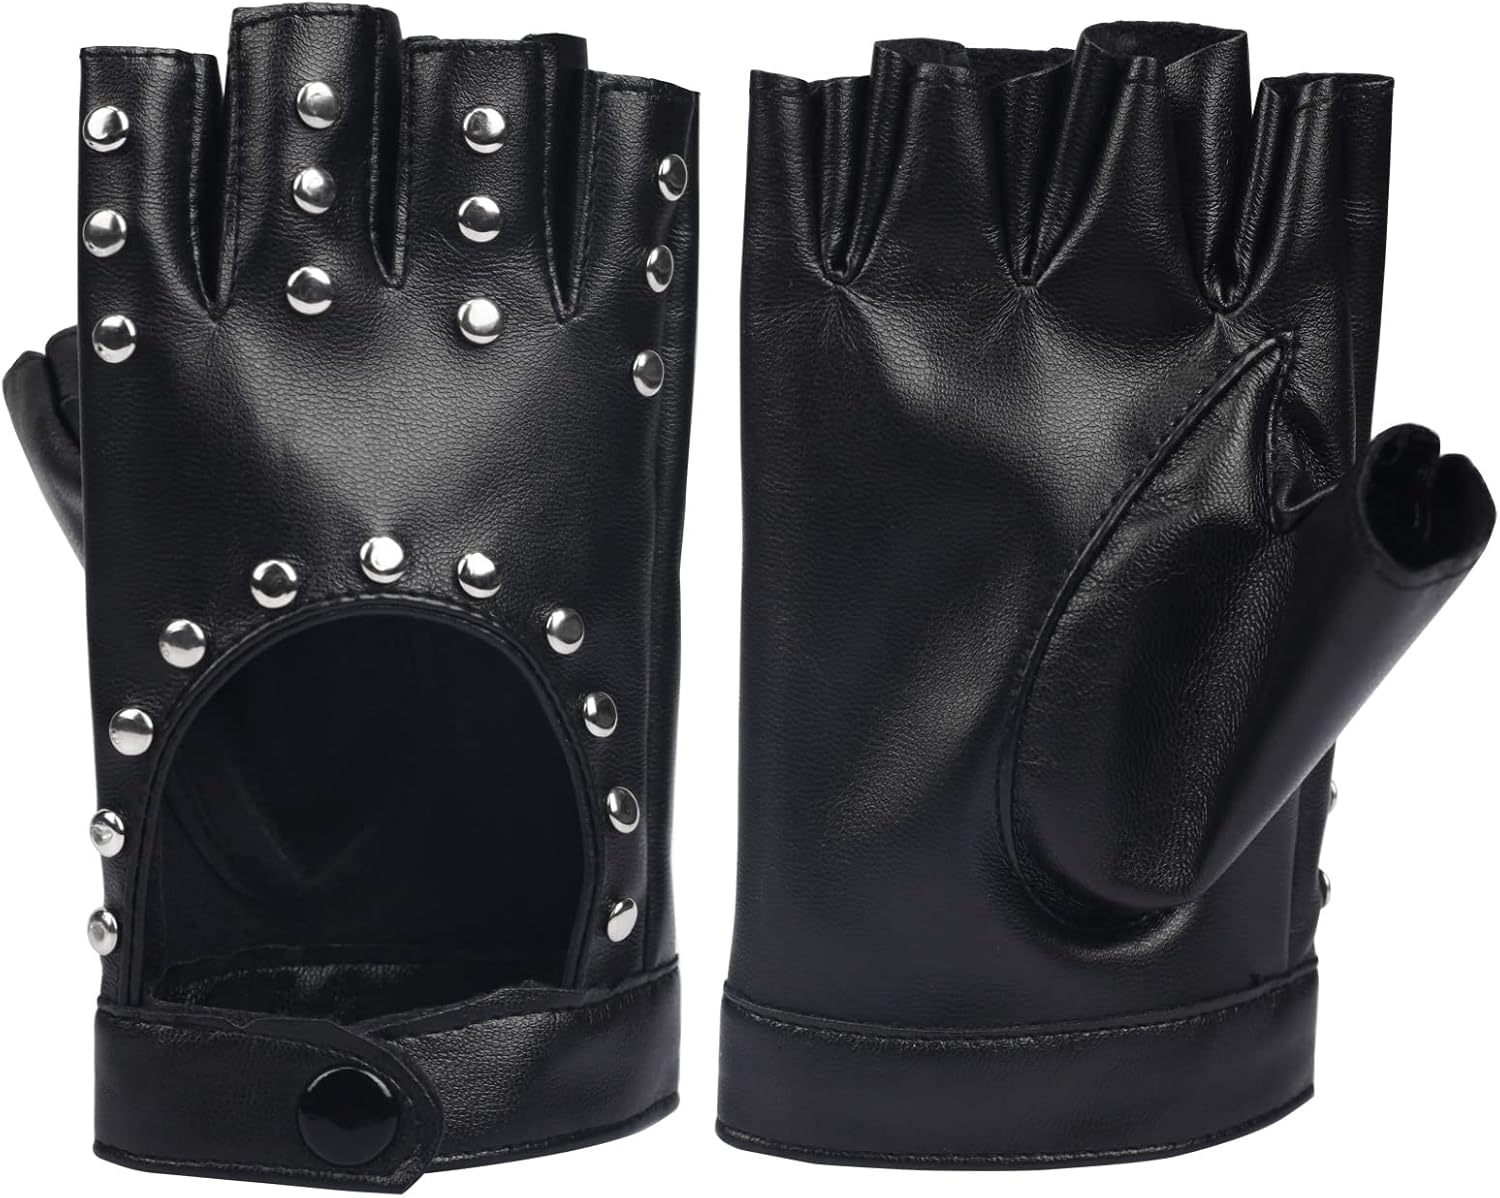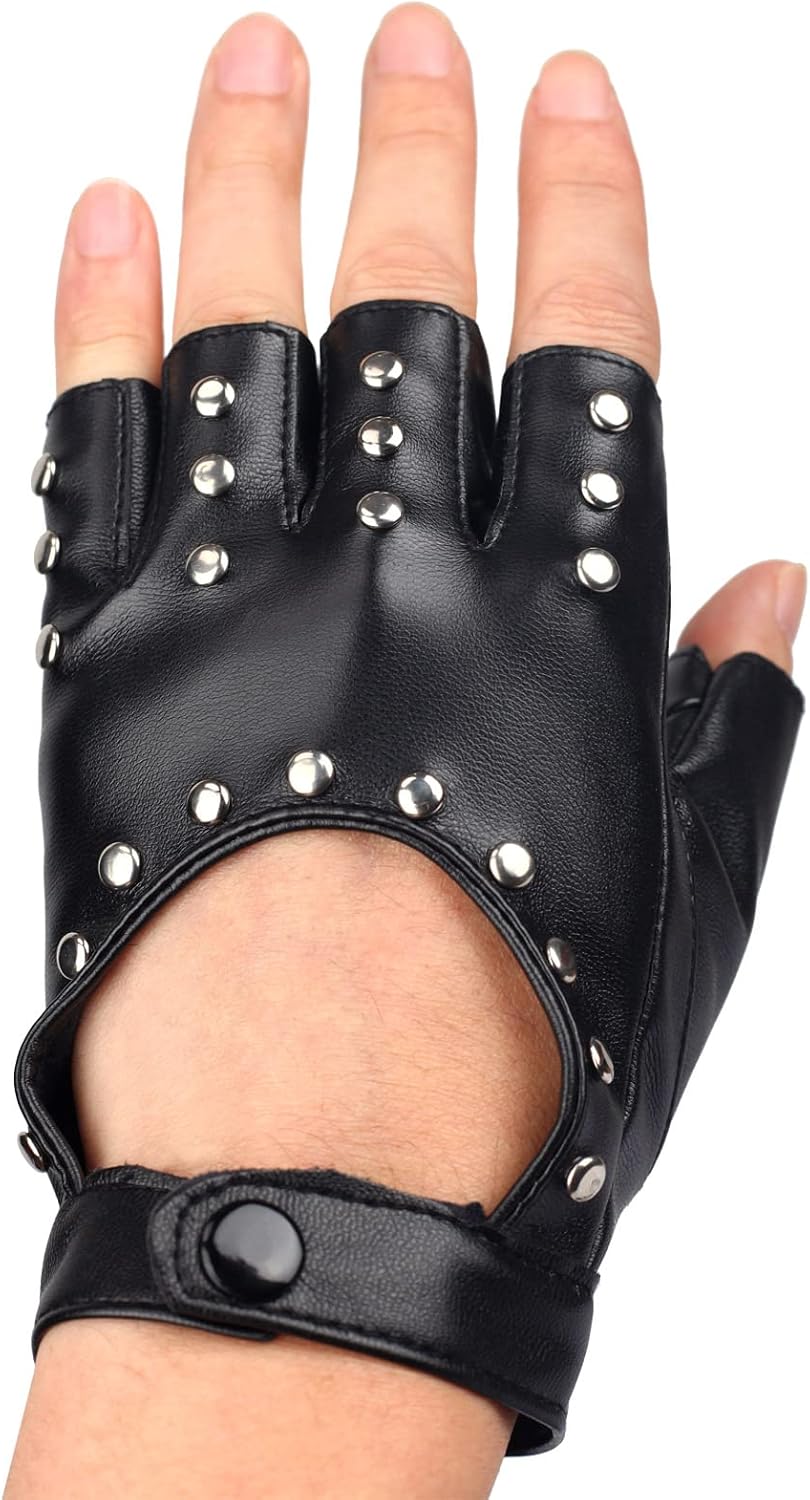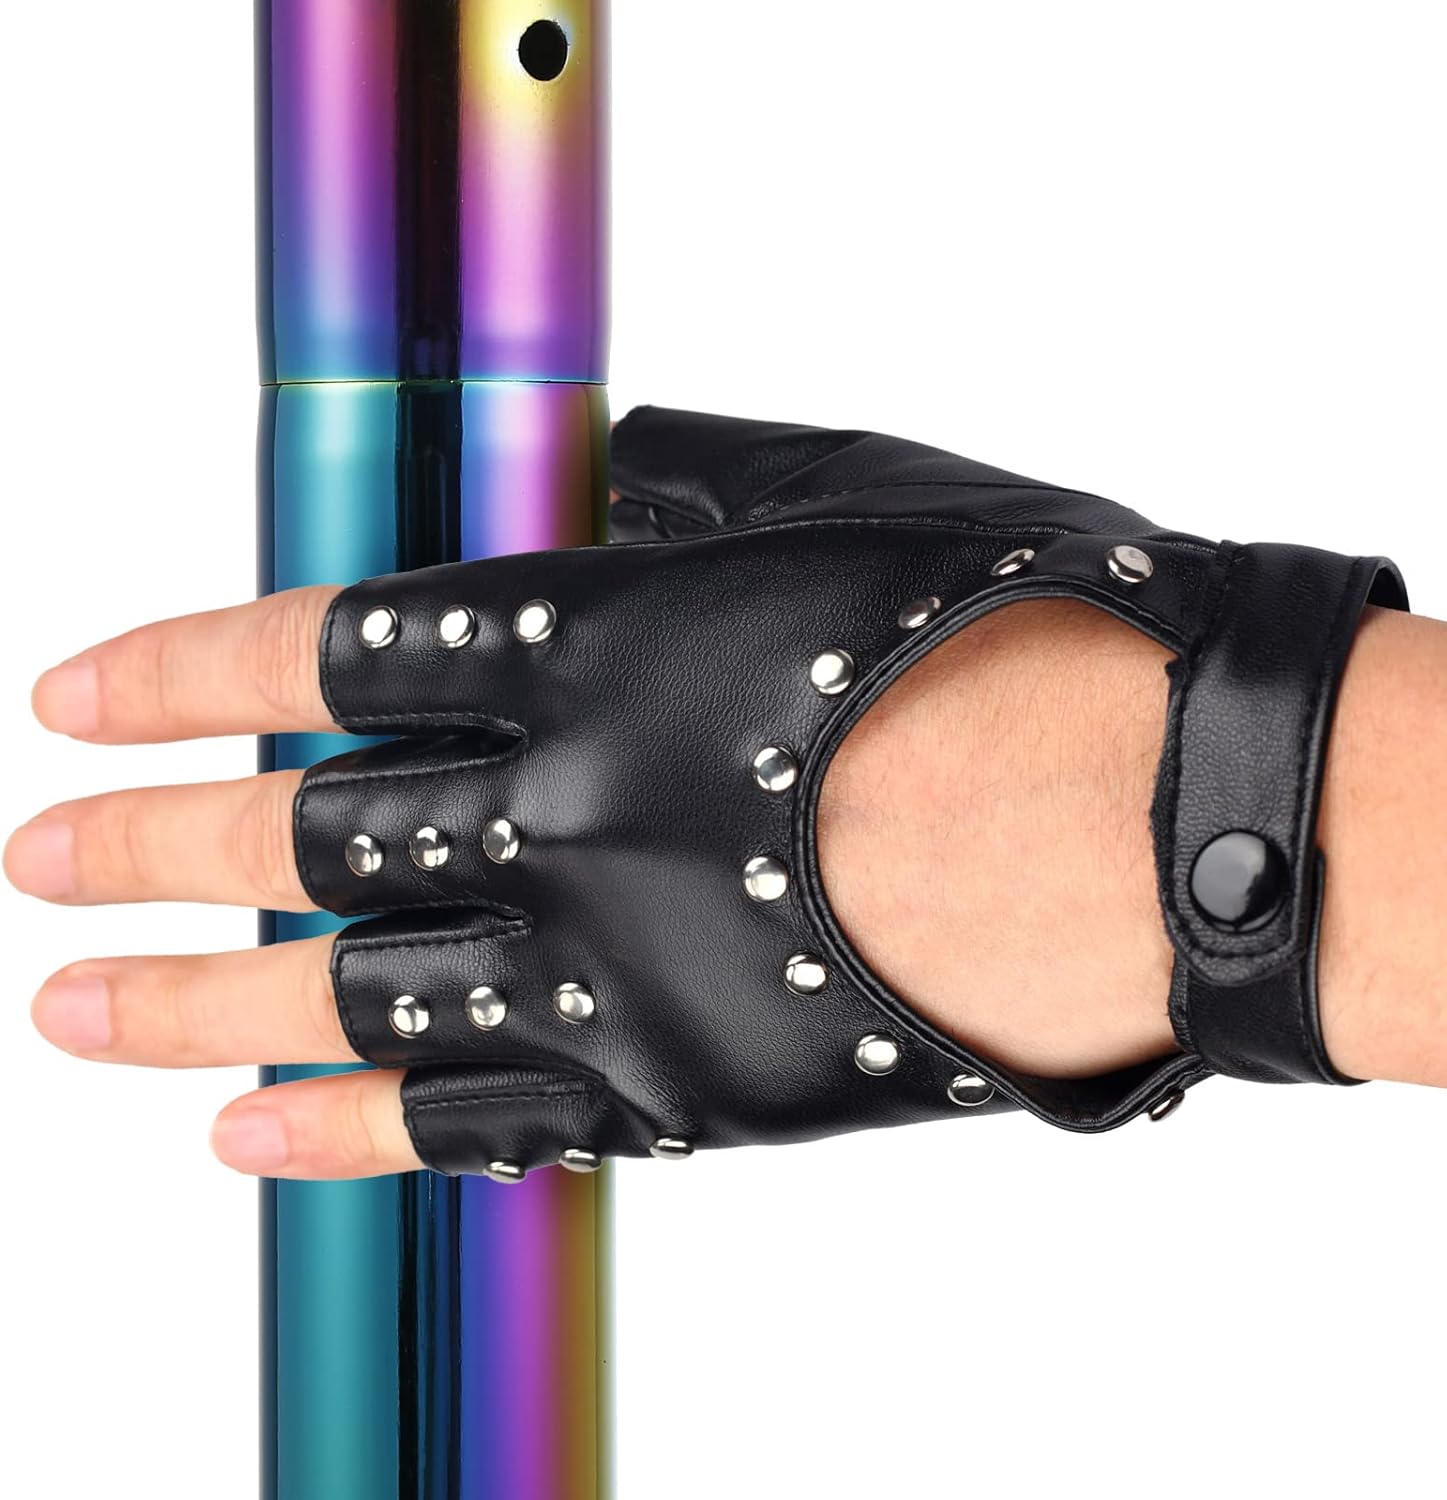
PRIORMAN Pole Dance Gloves, Men's and Women's Fitness Gloves, Fingerless Non-Slip and Non-Injury Sports Gloves，Suitable for Gym Exercise, Fitness, Weightlifting, Pull-ups, Yoga, Rowing(One Pair)
Category: Sports & Outdoors
You will get a pair of gloves
Features: High-quality material: Our fitness gloves are made of leather, which is non-slip and does not hurt your hands. It is suitable for hand circumferences of 7.09-7.87Inch. | Fashion style: Our high-quality sports gloves are designed with rivets and buttons, without wrist guards, suitable for light fitness use, and can provide users with better grip. | Hand protection: increase the friction between the gloves and the fitness equipment, reduce the injury caused by long-term exercise of the hand, and effectively protect your hand from the discomfort caused by friction. | Multi-purpose: Fingerless gloves are very suitable for pole dancing, gym exercises, pull-ups, yoga, etc., but also suitable for outdoor sports, boating, cycling, driving, hiking, etc. | Quality Service：We promise that if you have any questions about our products, please contact us in time, we will give you an unconditional refund or replacement at the first time, which will cause you trouble, so I am really sorry.